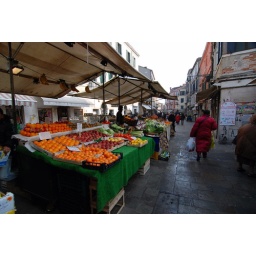
A street in the Cannaregio section of Venice filled with market stalls.